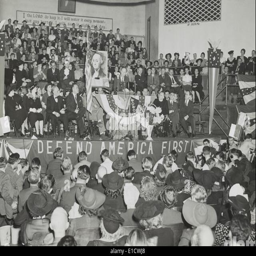
aviator addresses persons at a rally .